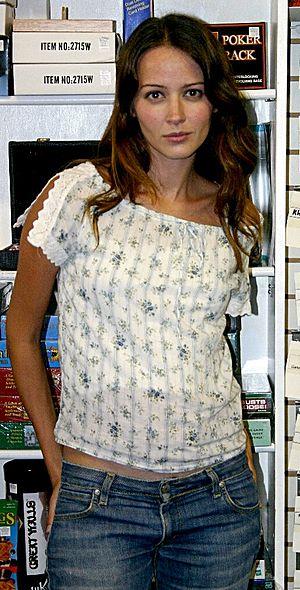
Amy Louise Acker, née le 5 décembre 1976 à Dallas, est une actrice américaine. Elle est surtout connue pour ses rôles dans les séries télévisées Angel, Alias, Dollhouse et Person of Interest.